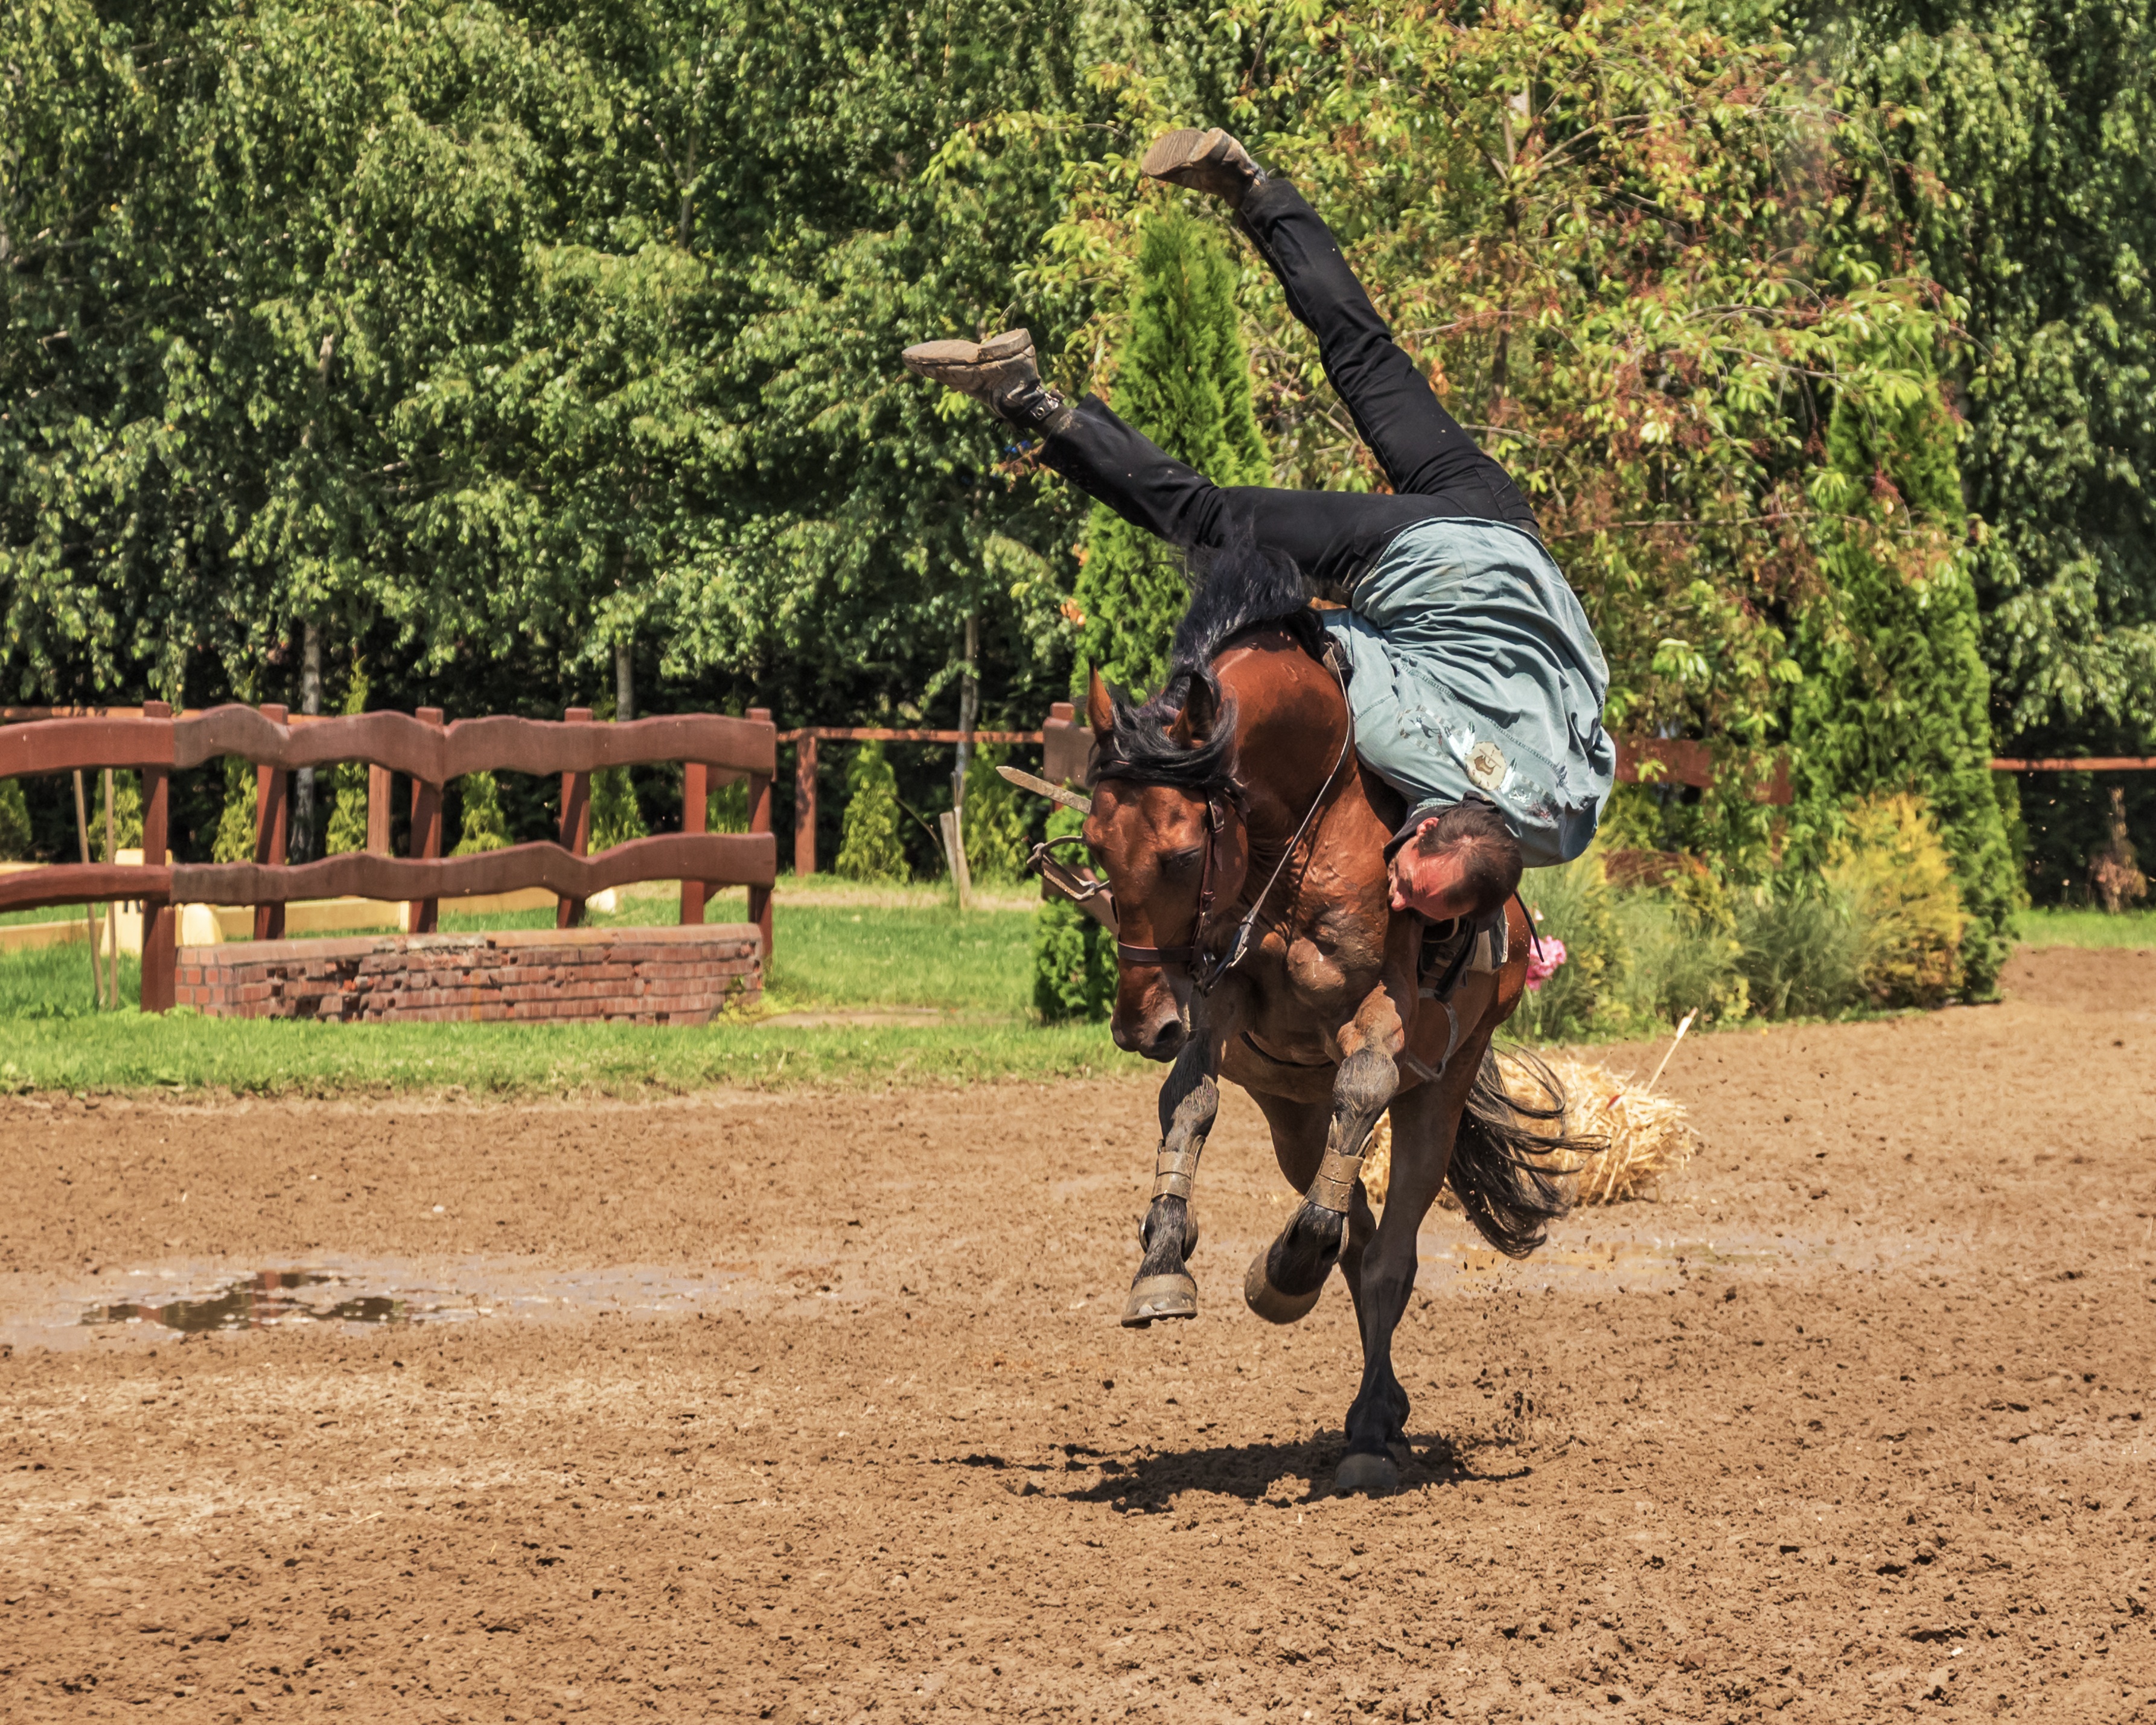
animal, rider, horse, horse riding, tradition, dangerous, rodeo, gallop, equestrianism, pack animal, eventing, horse like mammal, animal sports, english riding, equestrian sport